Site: saxony
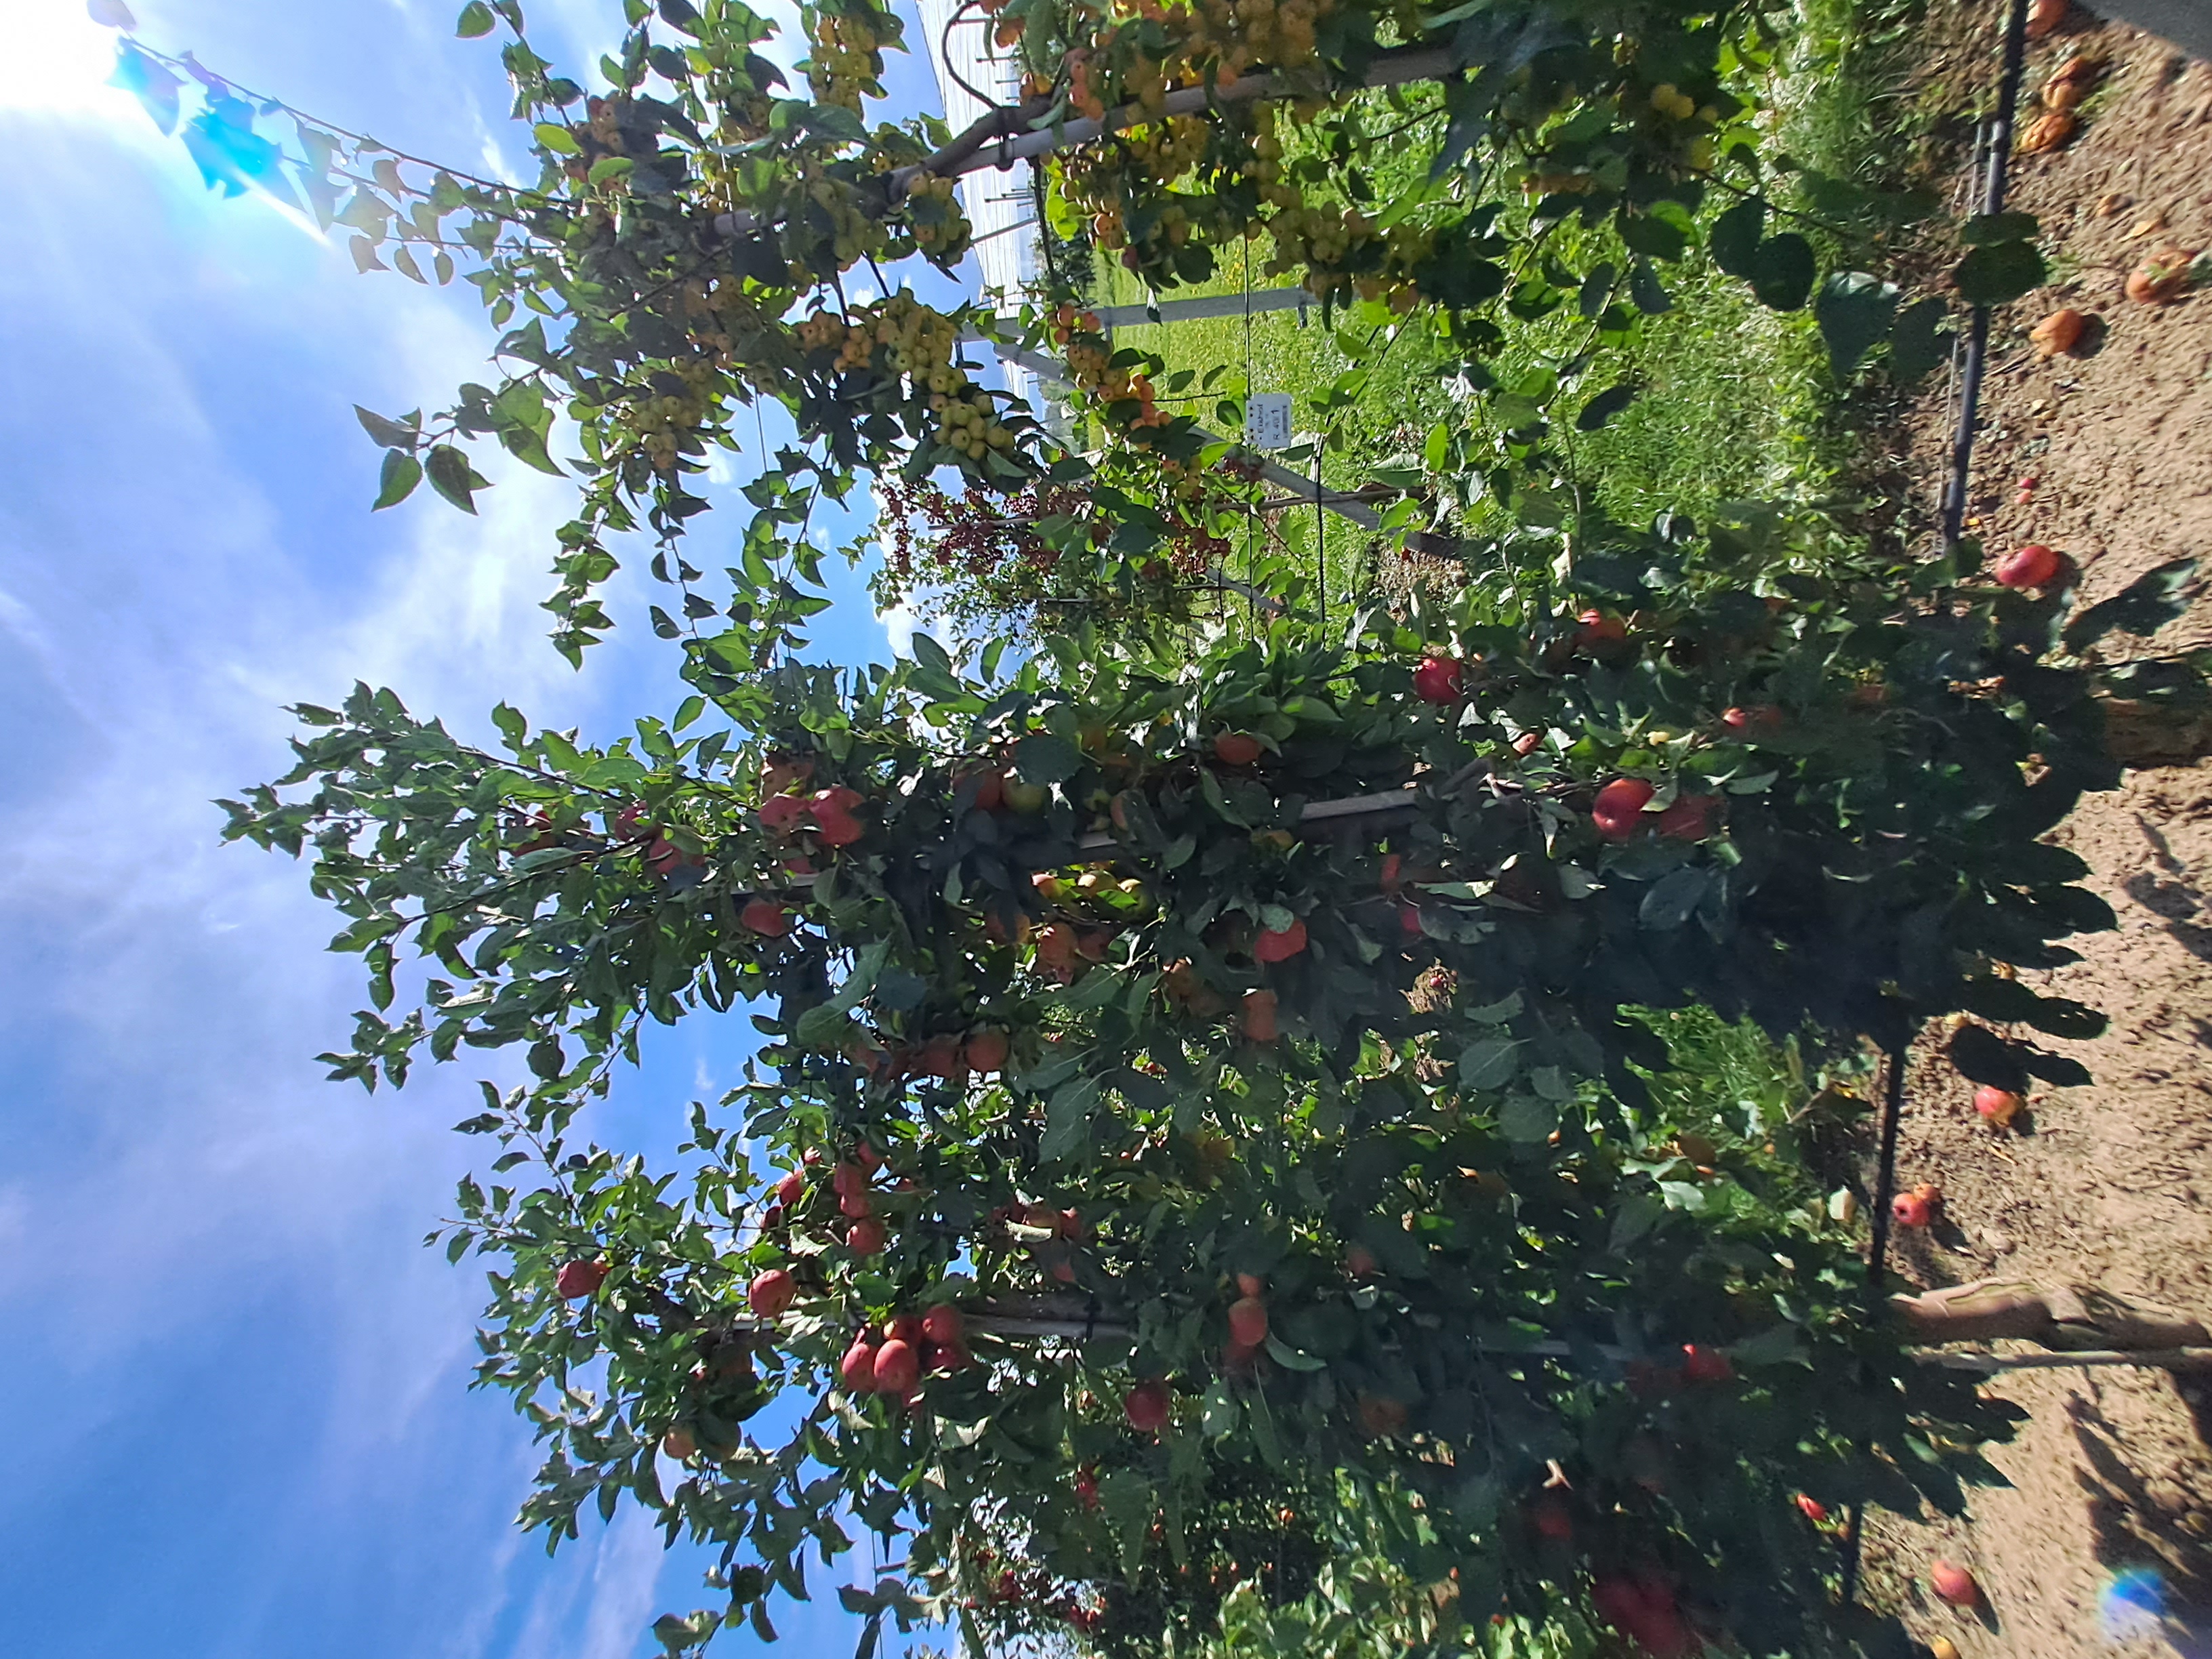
Growth stage (BBCH 87): Maturity of fruit and seed